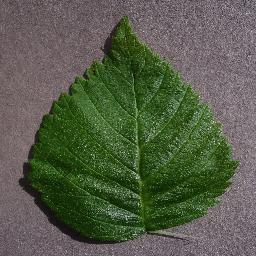
Label: Raspberry___healthy